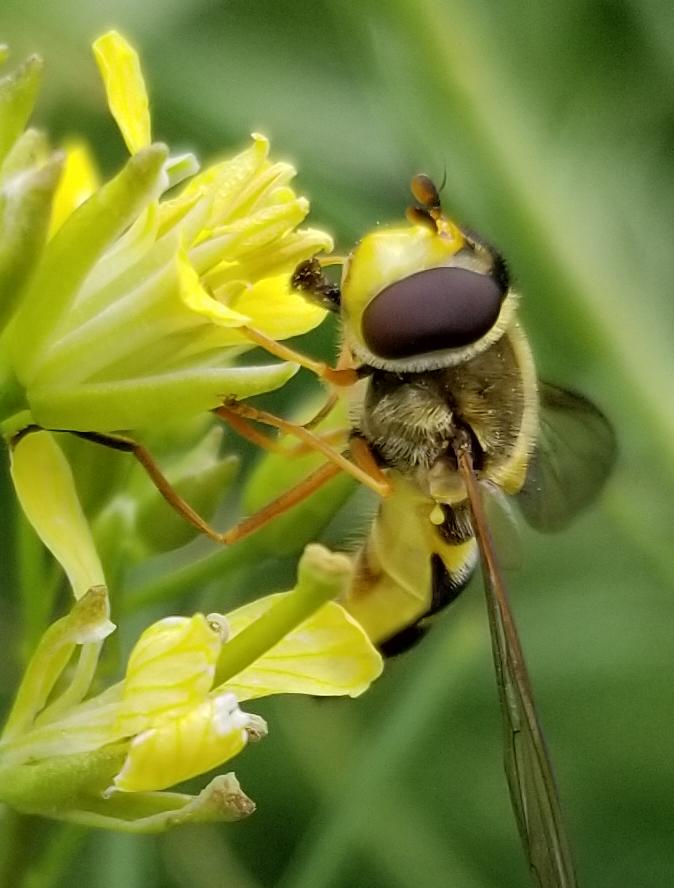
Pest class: predators